ASAP Twelvyy

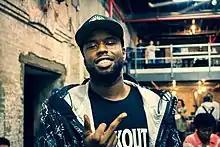
ASAP Twelvyy in 2014

Jamel Da'Shawn Phillips (born May 30, 1989), known professionally as ASAP Twelvyy (stylized as A$AP Twelvyy), is an American rapper from Harlem, New York City. He is a member of the hip hop group ASAP Mob, from which he adopted his moniker. In 2014, he released the song "Xscape", the second single to the ASAP Mob's debut album "L.O.R.D." The album was supposed to be released in 2014, but it was officially scrapped. On August 4, 2017, ASAP Twelvyy released his debut album, titled "12".